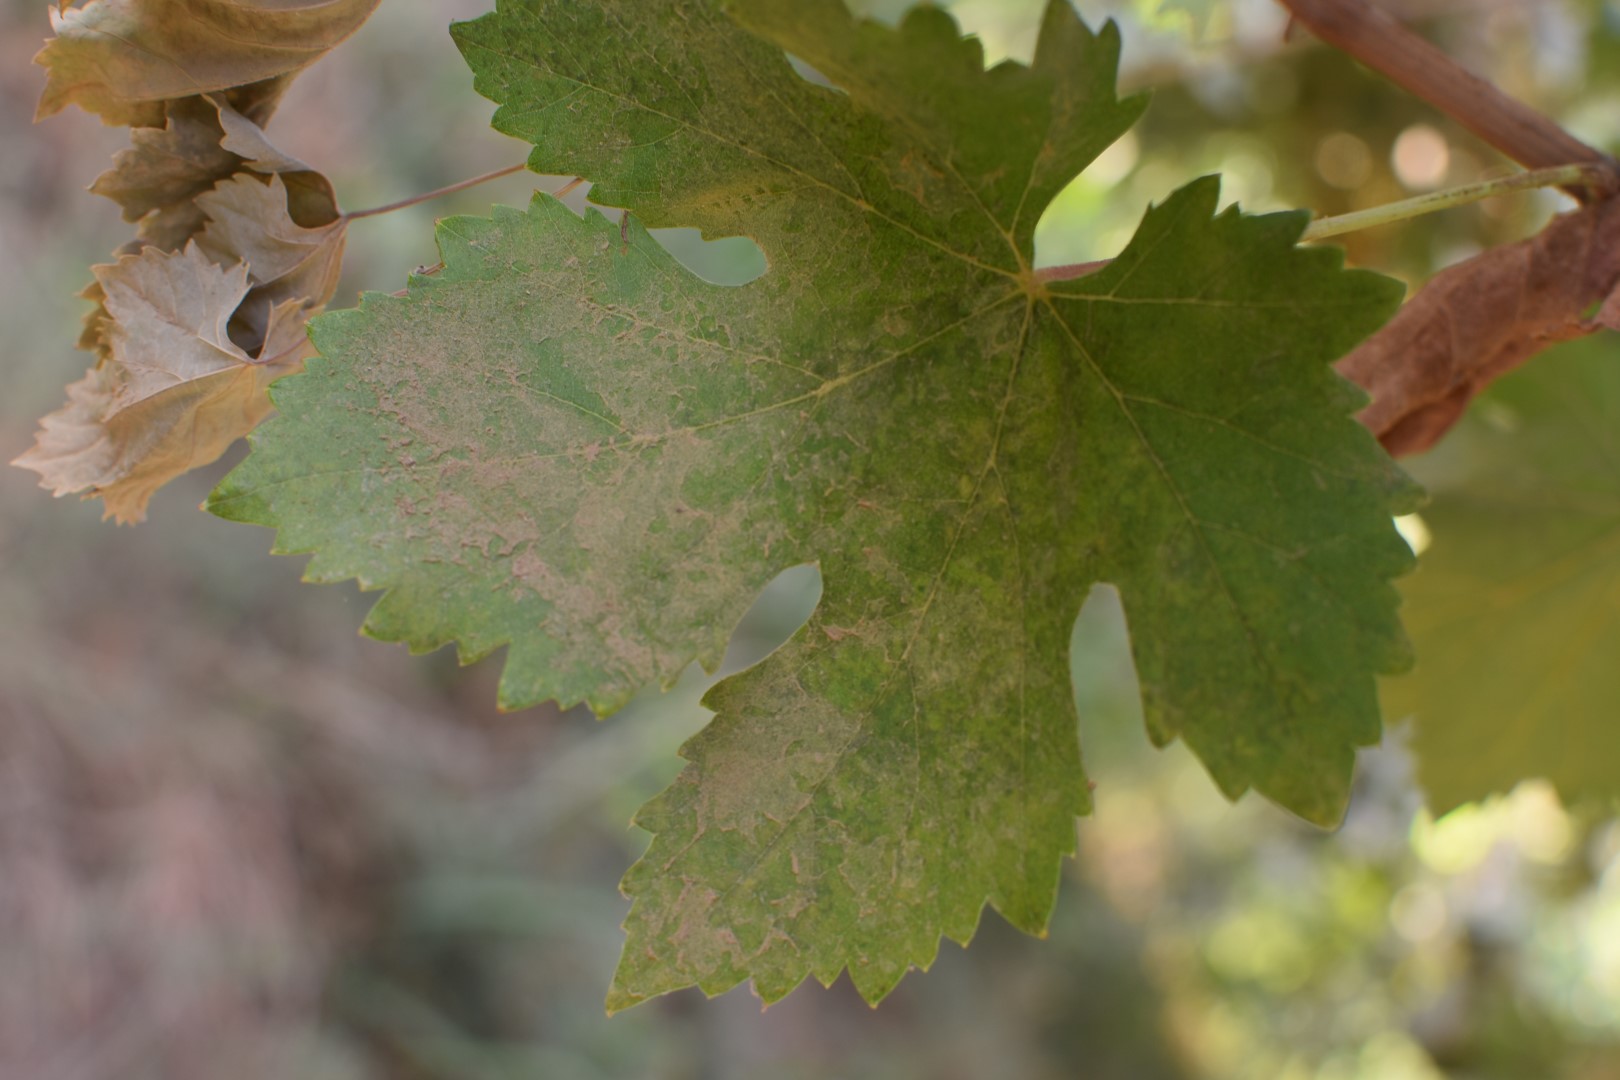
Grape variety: Deas Al-Annz